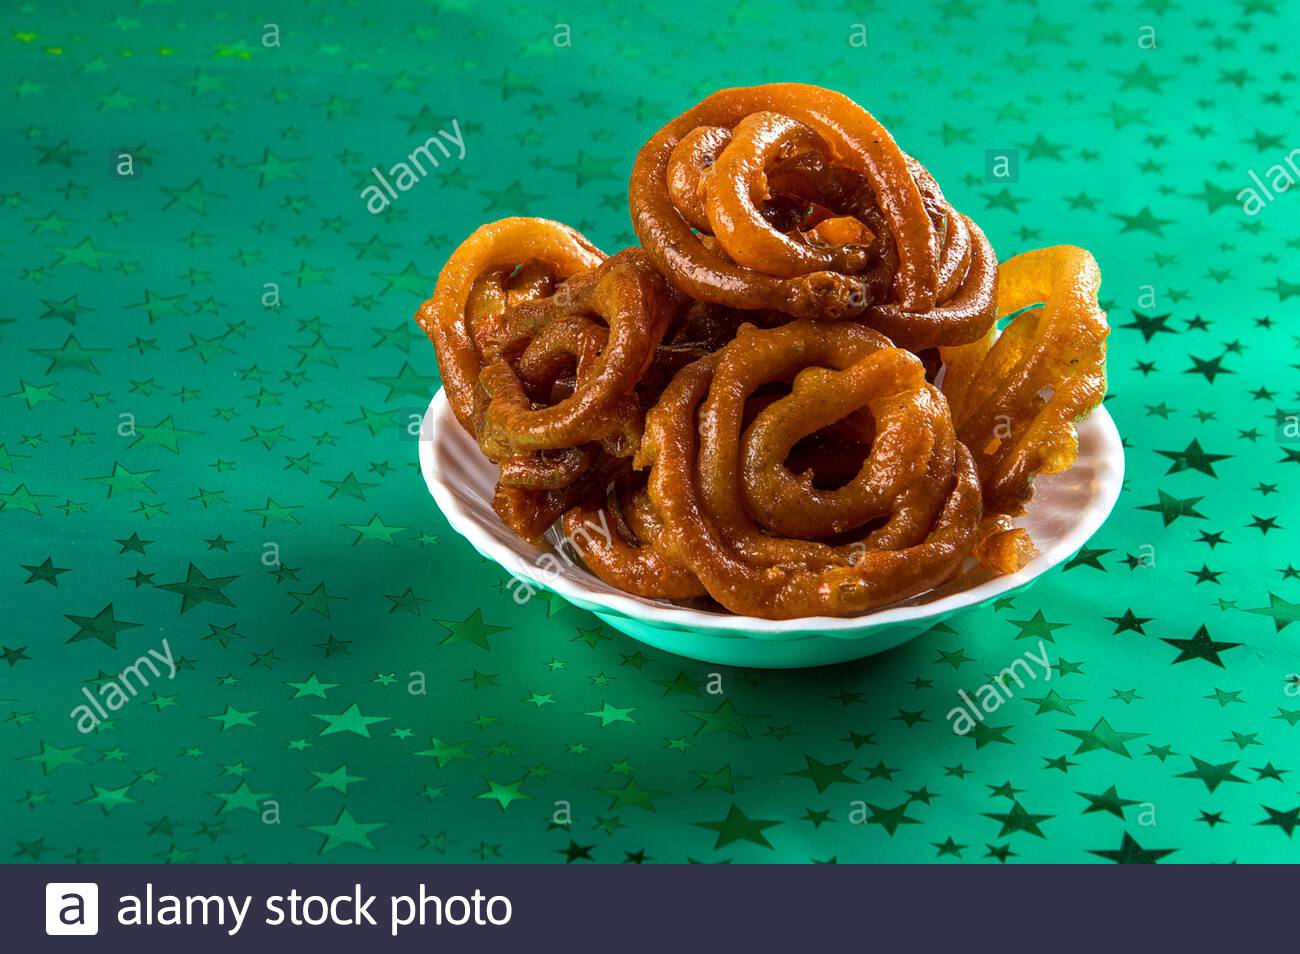
Dish: jalebi